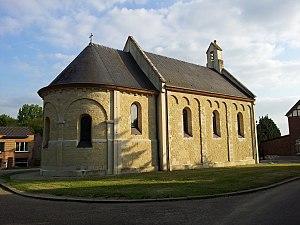
Saint Eucher d'Orléans ou Euchère, Eucherius est un moine bénédictin et évêque d'Orléans du Royaume des francs au VIIIᵉ siècle. Il nait à Orléans vers 695 et meurt vers 743 à l’abbaye de Saint-Trond.